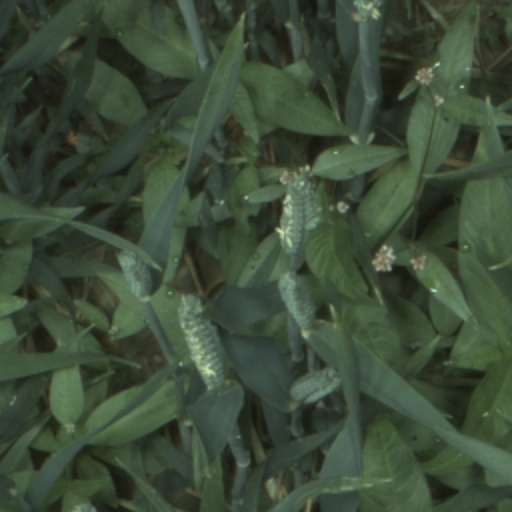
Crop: wheat